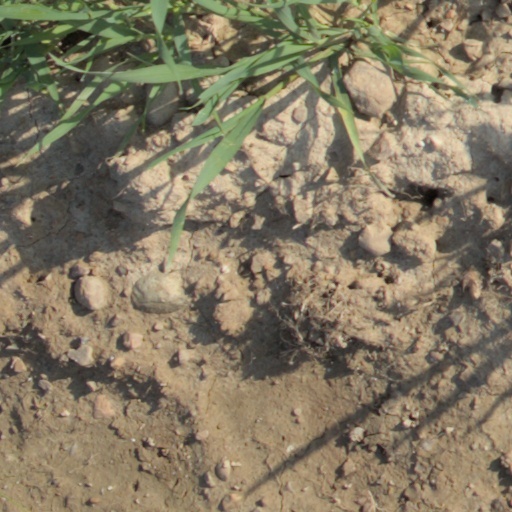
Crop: wheat